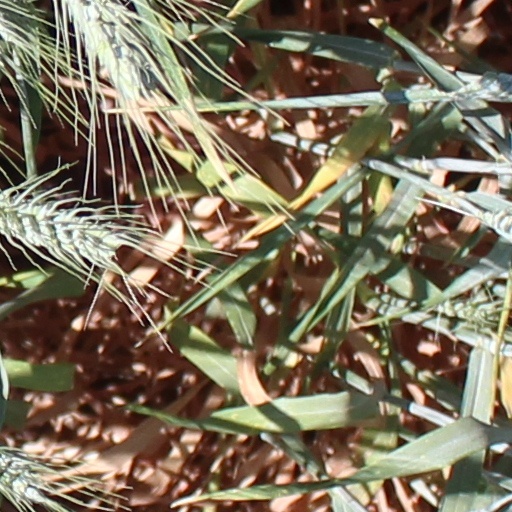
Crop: wheat